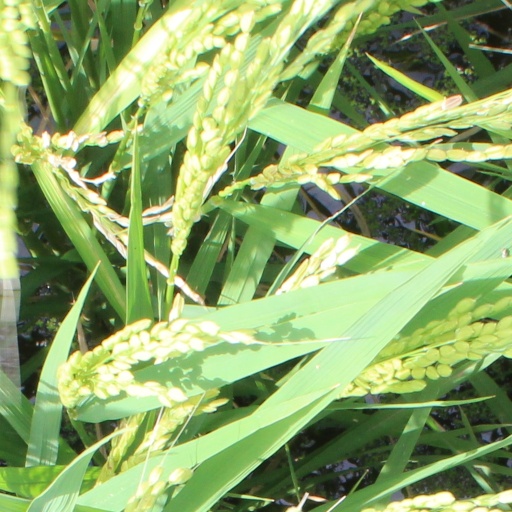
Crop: rice